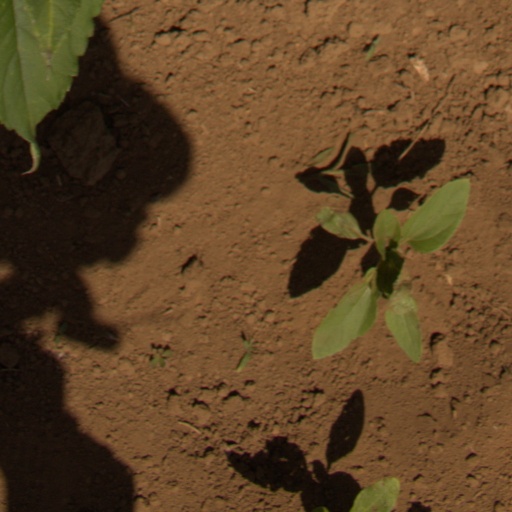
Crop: Jerusalem artichoke